Medium Extended Air Defense System

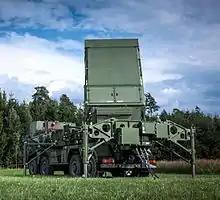
The MEADS Multifunction Fire Control Radar, shown in its German configuration, can detect and track advanced threats with 360-degree coverage and no blind spots.

An X-band, solid-state, active electronically scanned array (AESA) radar using element-level transmit/receive modules developed in Germany. The MMIC is supplied by the Selex Sistemi Integrati foundry in Rome. The photonics foundry in Rome supplies lithium niobate components for the radar. The MFCR radar provides precision tracking and wideband discrimination and classification capabilities. For extremely rapid deployments, the MEADS MFCR can provide both surveillance and fire control capabilities until a surveillance radar joins the network. The MFCR uses its main beam for uplink and downlink missile communications. An advanced Mode 5 identification friend-or-foe subsystem supports improved threat identification and typing.